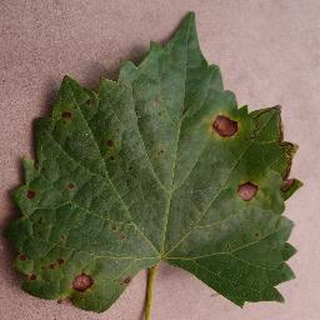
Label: grape_black_rot